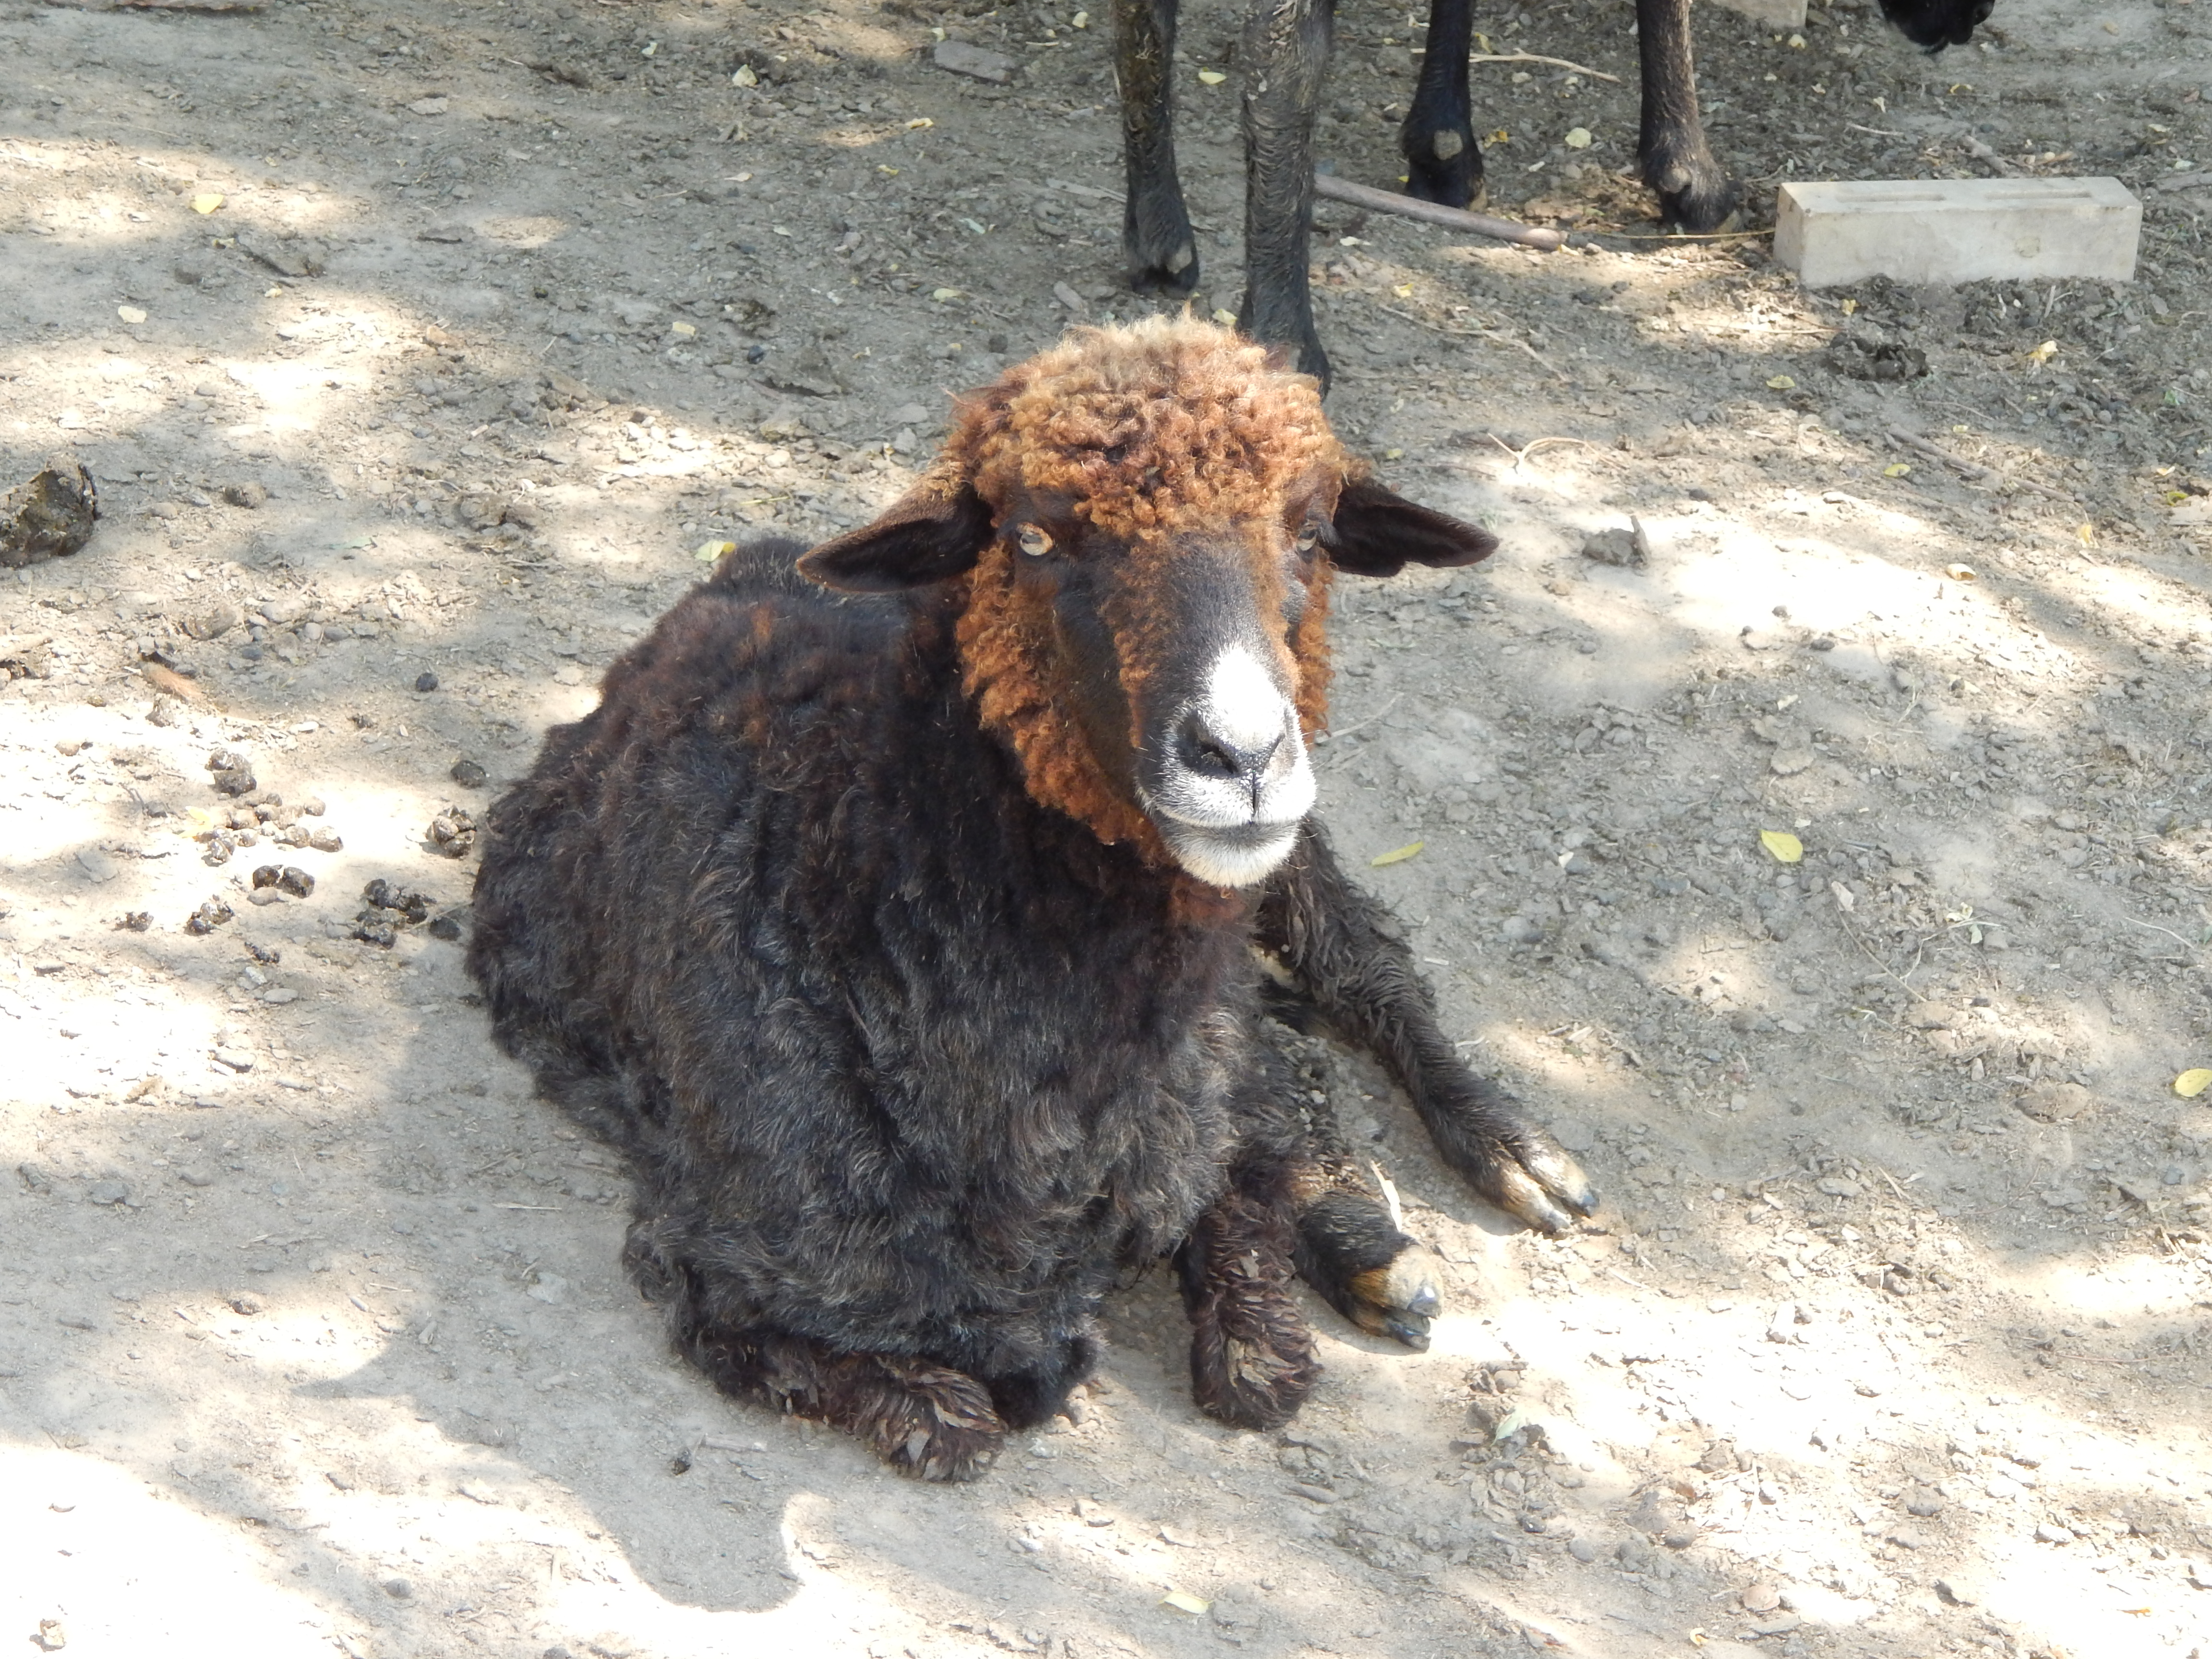
animal, background, animals, nature, winter, lemur, white, head, mammal, tiger, beautiful, wild, wildlife, cat, zoo, cage, enclosure, portrait, cute, park, domestic, face, field, scene, funny, sheep, cow goat family, livestock, terrestrial animal, horn, goats, snout